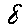
Label: 8